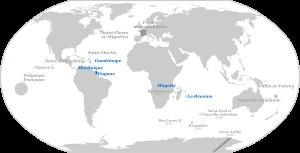
Les départements et régions d'outre-mer sont des collectivités territoriales françaises soumises au régime juridique d'« assimilation législative » tel que défini par l'article 73 de la Constitution de la Cinquième République.